Currumbin, Queensland

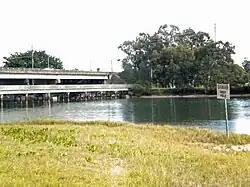
The Pacific Motorway crosses Currumbin Creek

The suburb extends from Currumbin Creek in the north to Wyberba Street in the south. The Pacific Motorway bounds the suburb to the west and the Coral Sea to the east.